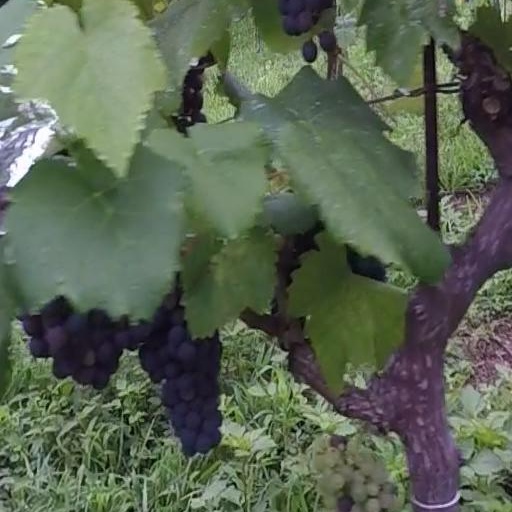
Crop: grape